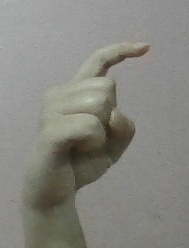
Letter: ra